Gerald Wollaston

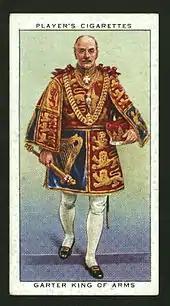
Sir Gerald Wollaston as Garter King of Arms at the coronation of George VI in 1937.

Sir Gerald Woods Wollaston (2 June 1874 – 4 March 1957) was a long-serving English officer of arms at the College of Arms in London. Wollaston's family had a firm tradition at the College of Arms. Wollaston's great-grandfather was Sir William Woods, Garter Principal King of Arms from 1838 until his death in 1842. His grandfather was Sir Albert William Woods who held the same post from 1869 to 1904.